Century of humiliation

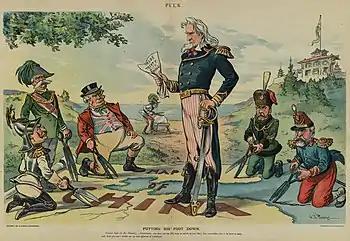
European powers plan to cut up China for themselves; Germany, Italy, the British Empire, Austria-Hungary, Russia, and France are represented by Wilhelm II, Umberto I, John Bull, Franz Joseph I (in rear), Nicholas II, and Émile Loubet. The United States, represented by Uncle Sam, opposed this, also wanting to retain power in China. "Puck" Aug 23, 1899, by J. S. Pughe.

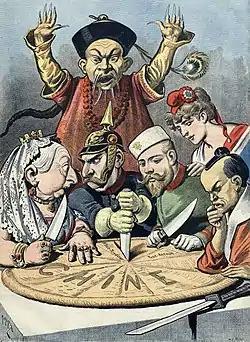
A political cartoon depicting Victoria (United Kingdom), Wilhelm II (Germany), Nicholas II (Russia), Marianne (France), and Meiji (Japan) dividing Qing China like carving up a pie

The century of humiliation was a period in Chinese history beginning with the First Opium War (1839–1842), and ending in 1945 with China (then the Republic of China) emerging out of the Second World War as one of the Big Four and established as a permanent member of the United Nations Security Council, or alternatively, ending in 1949 with the founding of the People's Republic of China. The century-long period is typified by the decline, defeat and political fragmentation of the Qing dynasty and the subsequent Republic of China, which led to demoralizing foreign intervention, annexation and subjugation of China by Western powers, Russia, and Japan.